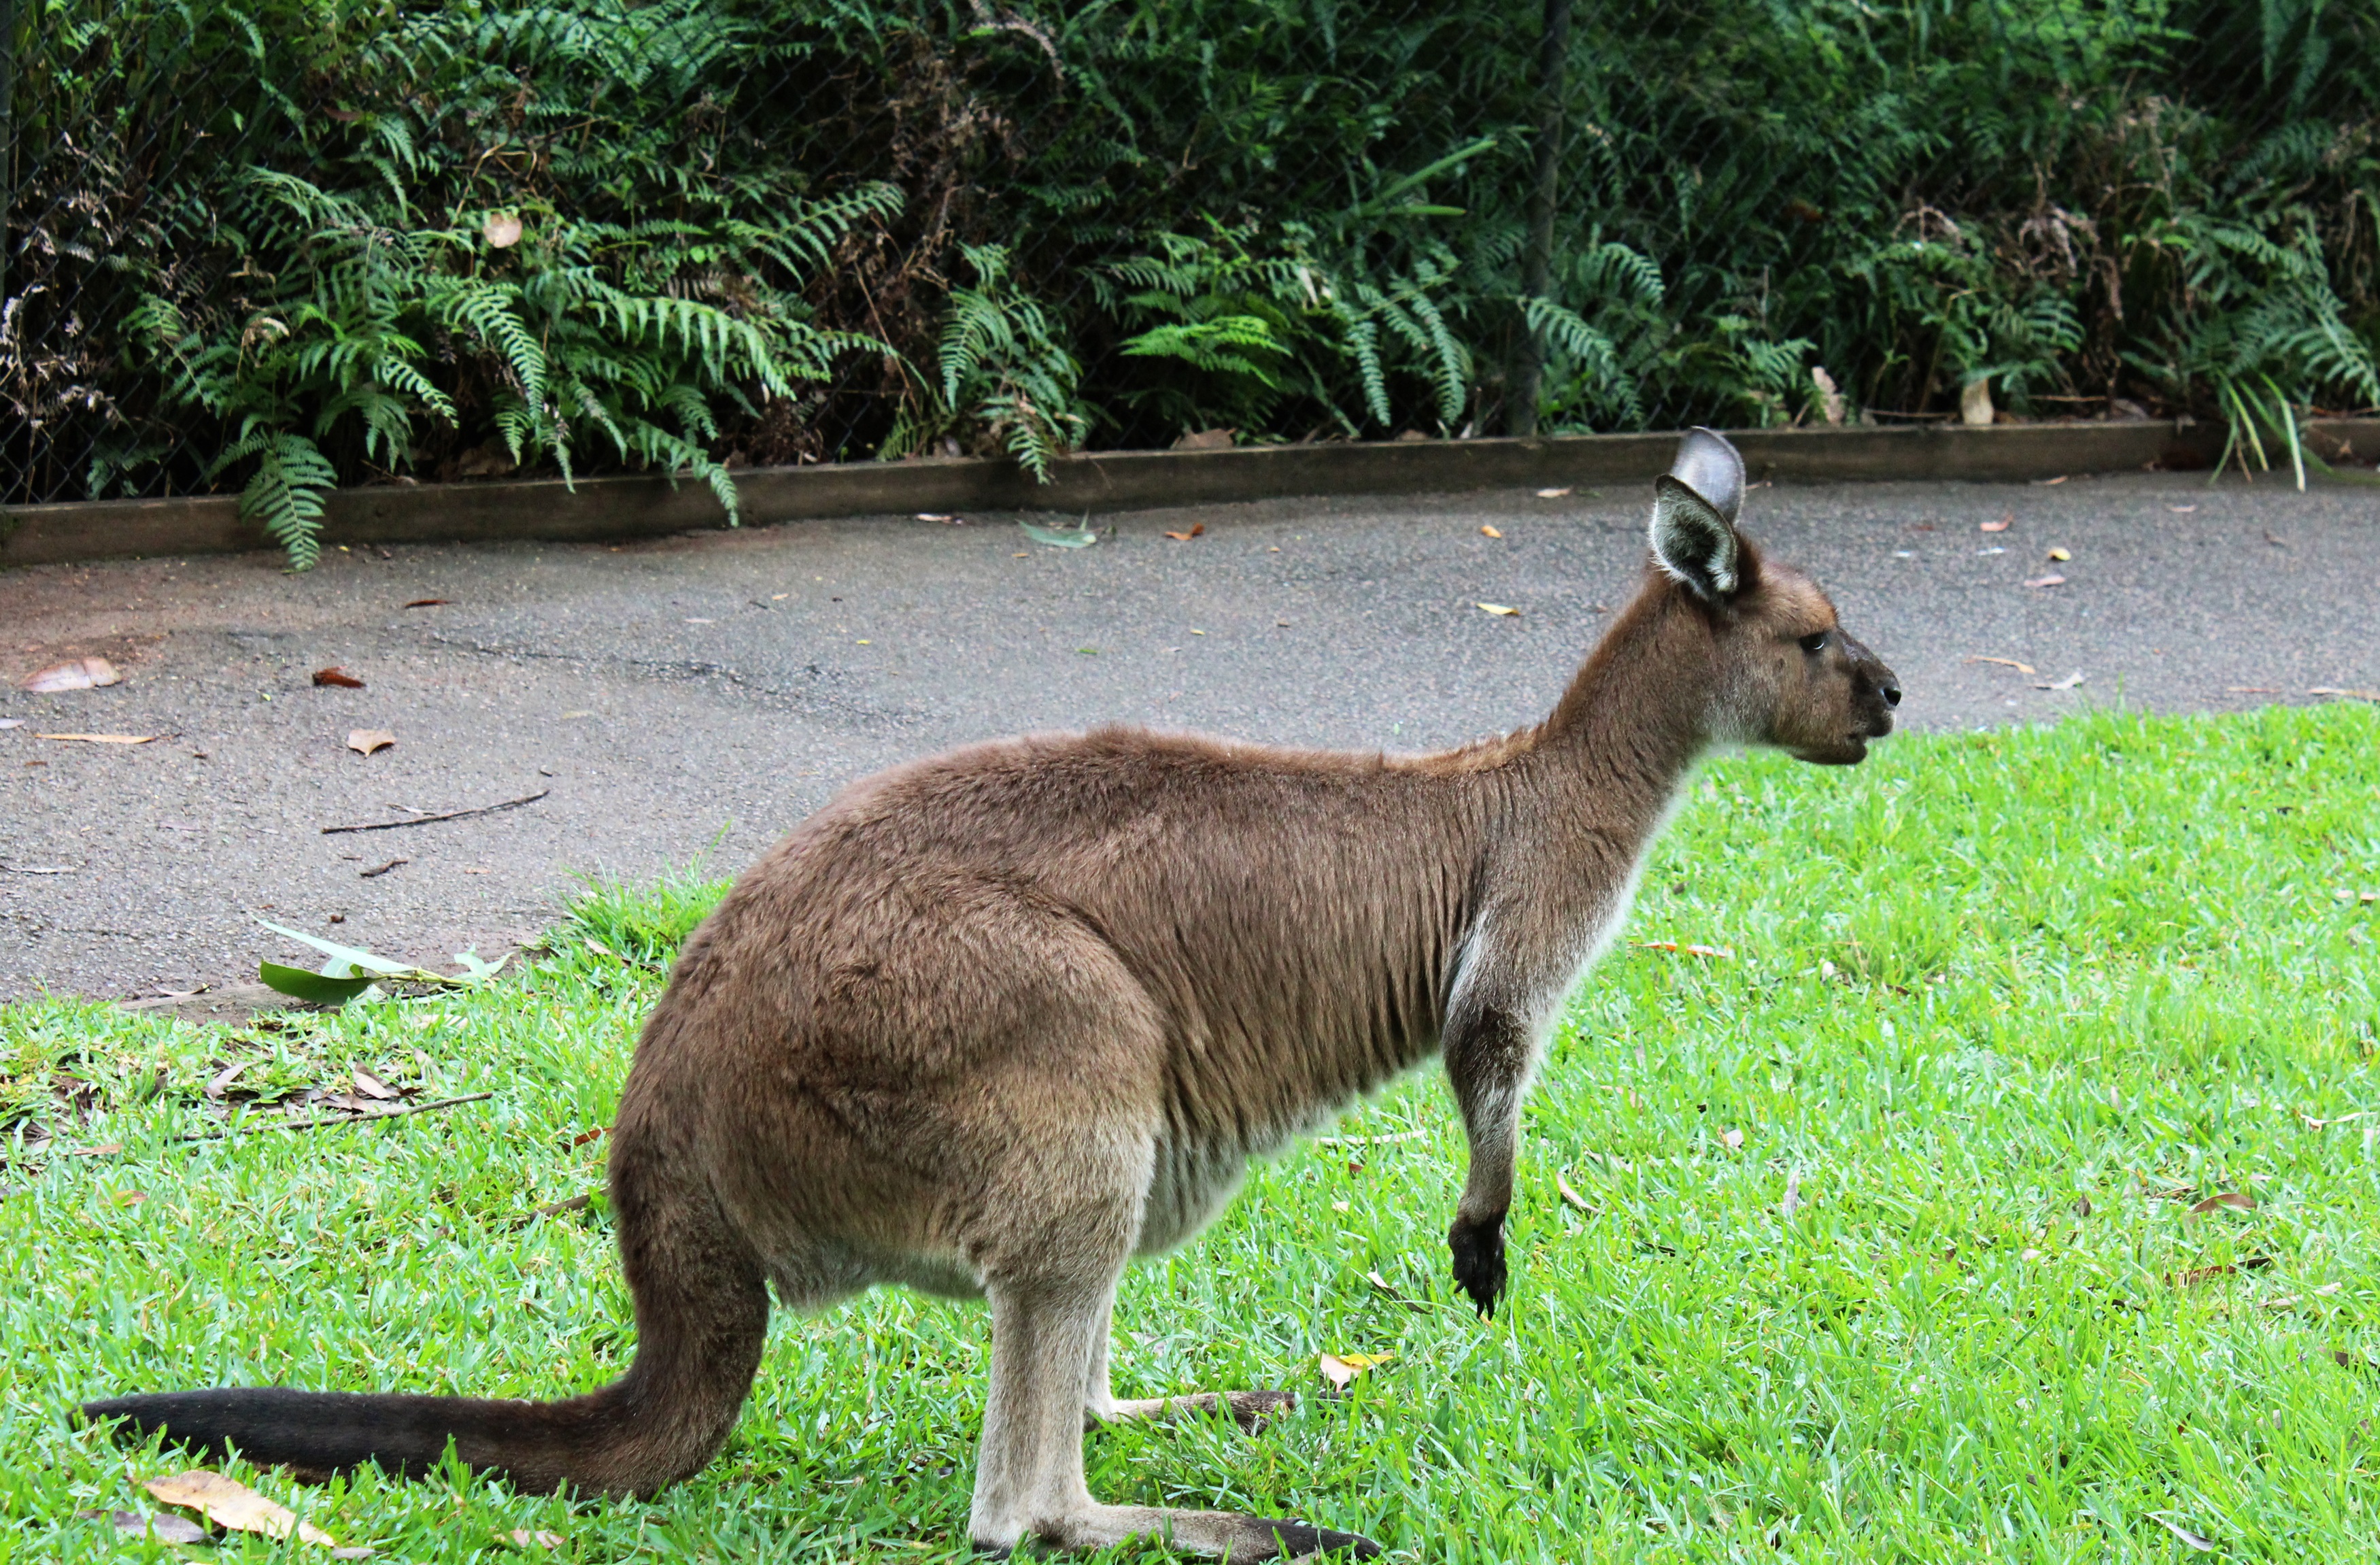
grass, animal, wildlife, zoo, mammal, fauna, kangaroo, wallaby, vertebrate, marsupial, macropodidae